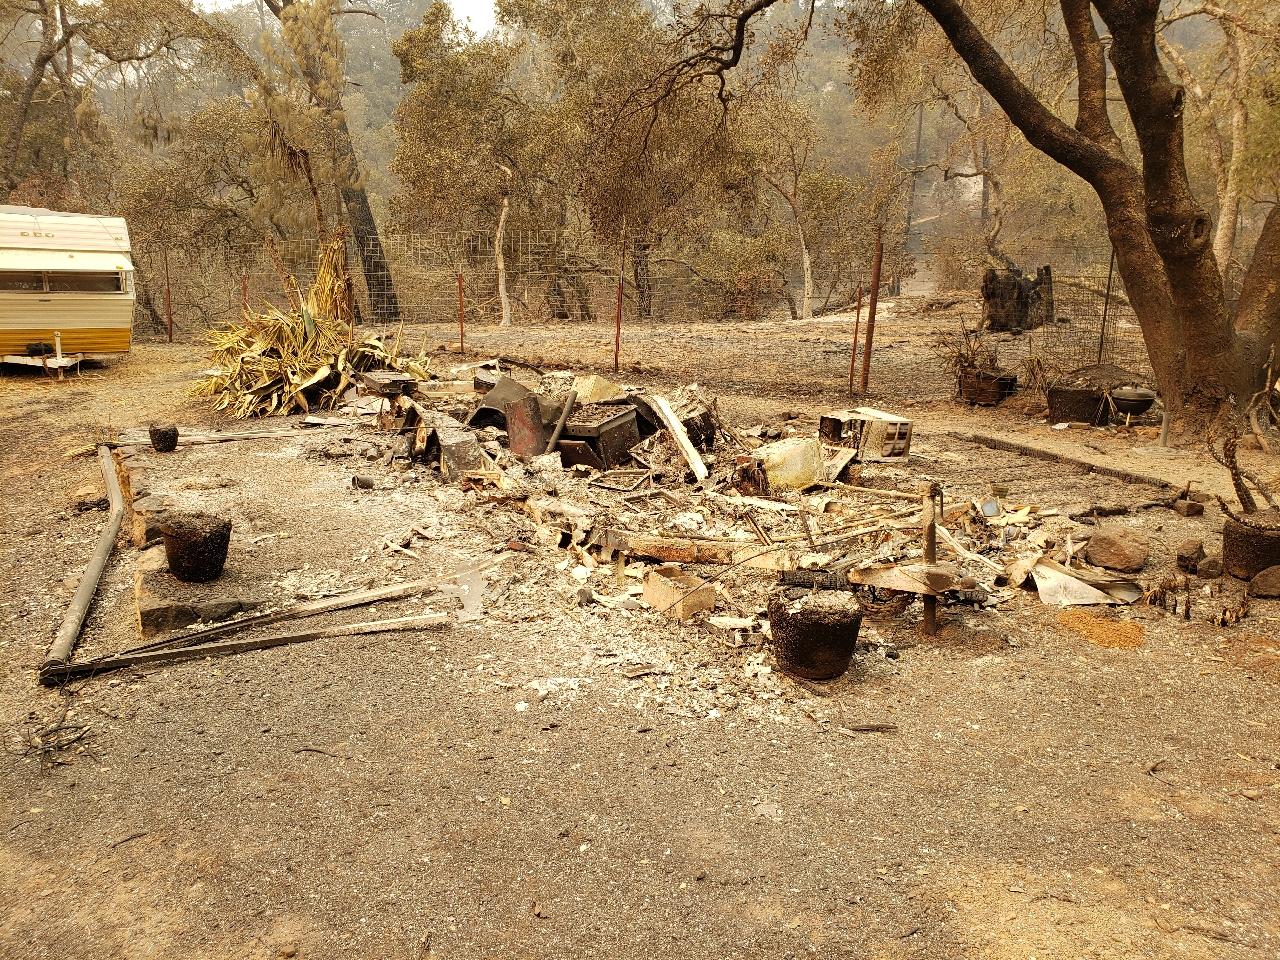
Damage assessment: destroyed